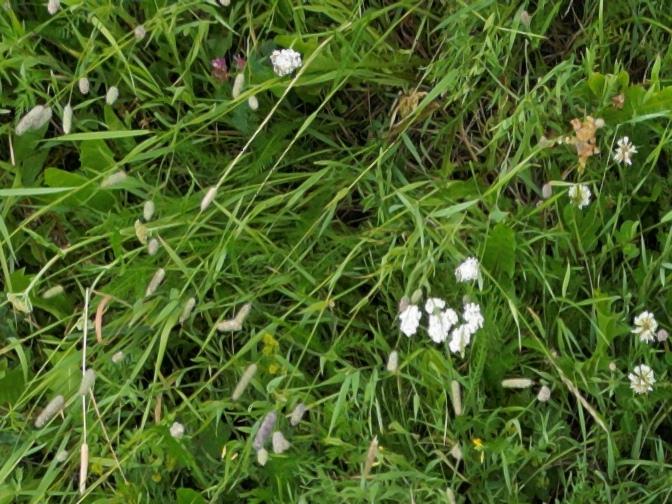
Flowers visible: yarrow flowers, yarrow flowers, yarrow flowers, yarrow flowers,  daisy flowers, yarrow flowers